Sinbad (comedian)

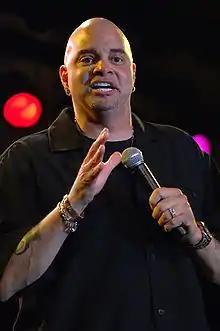
Sinbad in 2008

David Adkins (born November 10, 1956), better known by his stage name Sinbad, is an American stand-up comedian and actor. He became known in the 1990s from being featured on his own HBO specials, appearing on several television series, most notably as Coach Walter Oakes in "A Different World" (1987–1991) and as David Bryan on "The Sinbad Show" (1993–1994). He has also appeared in films such as "That's Adequate" (1989), "Coneheads" (1993), "Houseguest" (1995), "Jingle All the Way" (1996), "Good Burger" (1997), "Crazy as Hell" (2002) and "Planes" (2013).